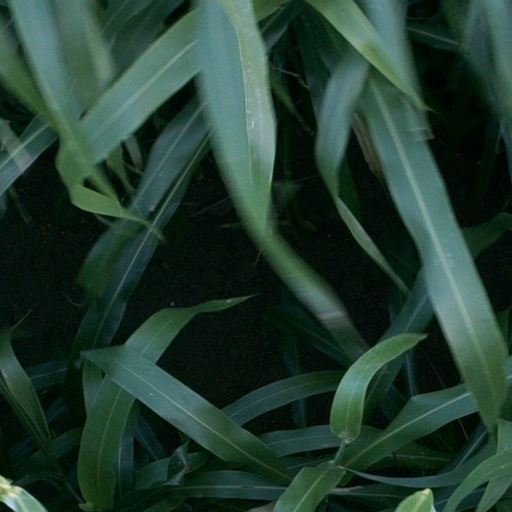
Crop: sorghum